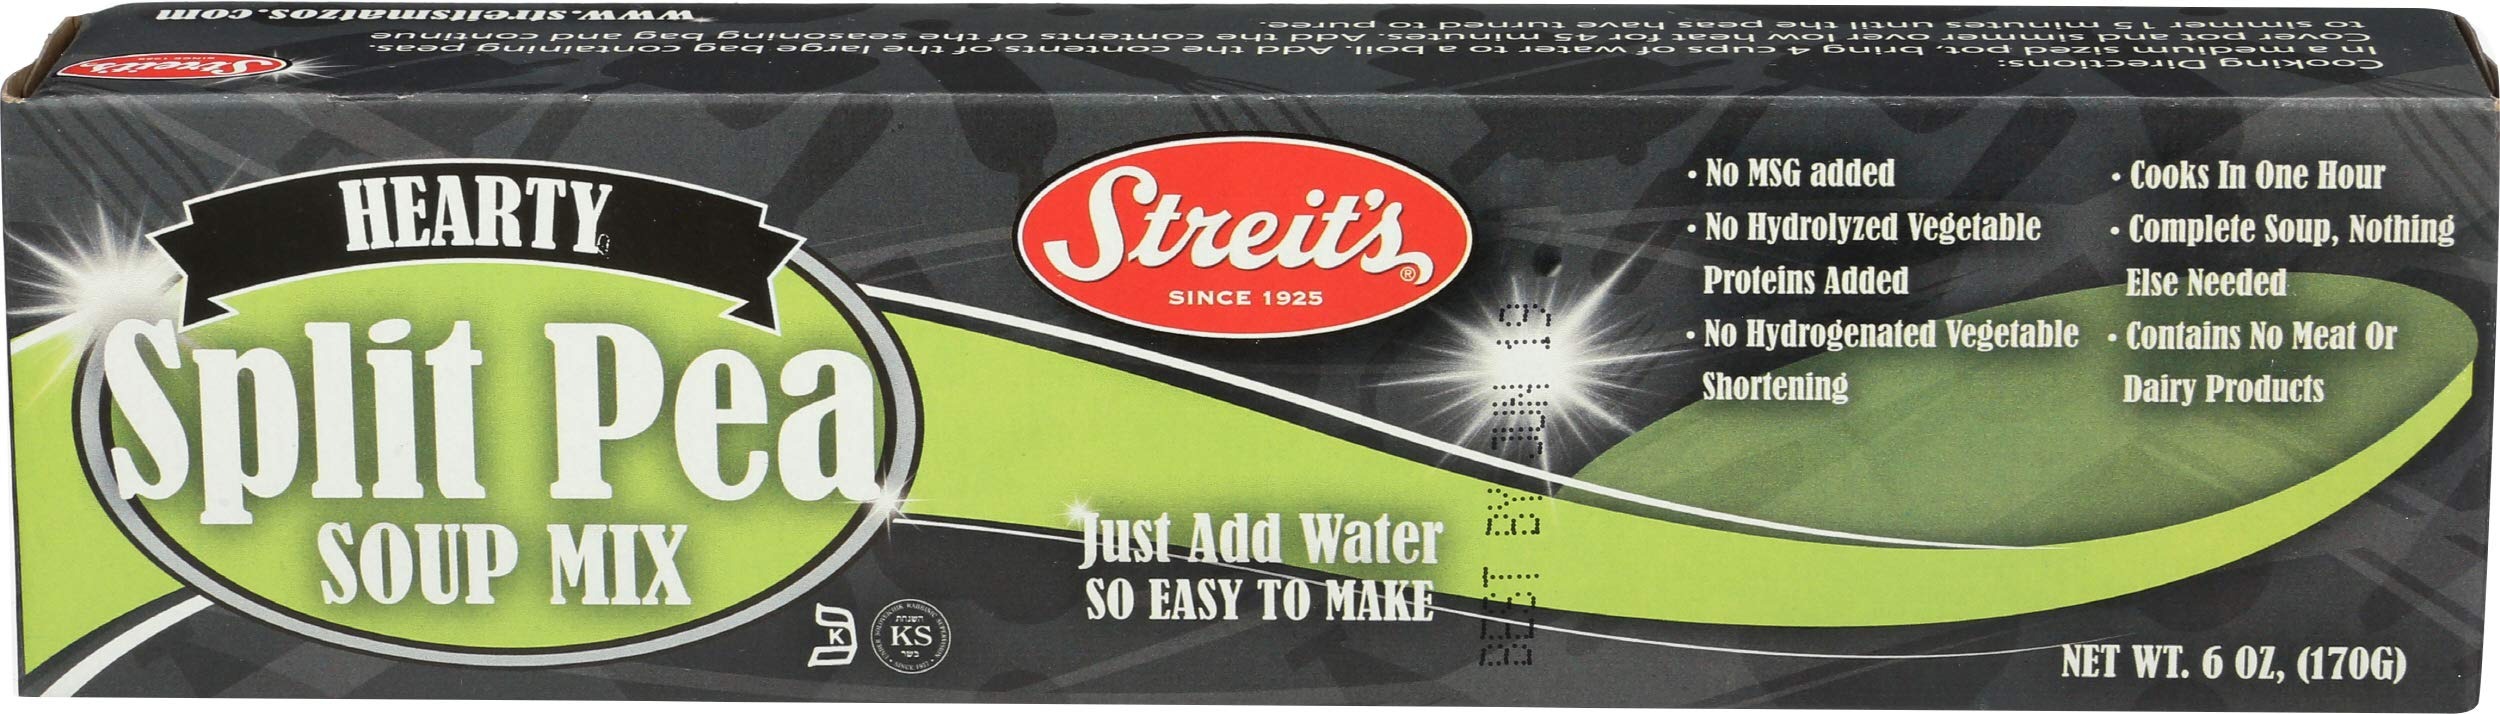
Item Name: Streits All Natural Soup Mix Split Pea - 6 oz
Product Description: Canned, Jarred & Packaged Foods
Value: 6.0
Unit: Fl Oz

Price: 2.35